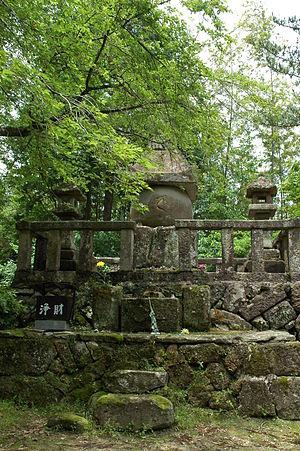
Horio Yoshiharu, est un daimyo des époques Azuchi-Momoyama et Edo de l'histoire du Japon. Il est un des trois chūrō nommés par Toyotomi Hideyoshi. Il est également de facto le premier daimyo du domaine de Matsue puisqu'il assure la régence de son petit-fils. Il est aussi connu sous le nom de Horio Mosuke.